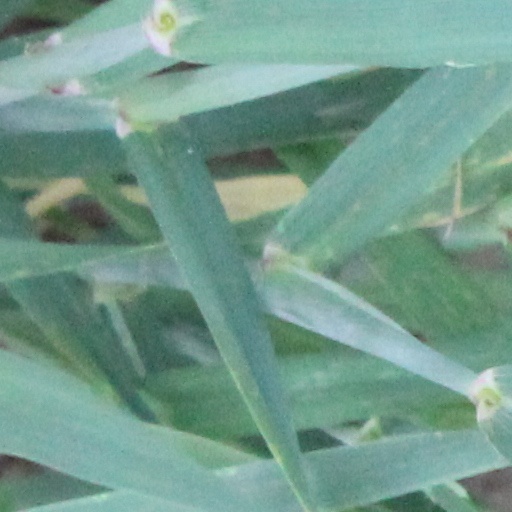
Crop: wheat